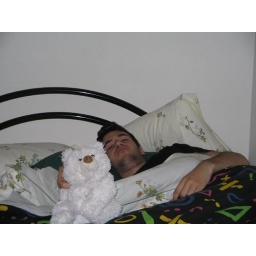
steven and bear in bed